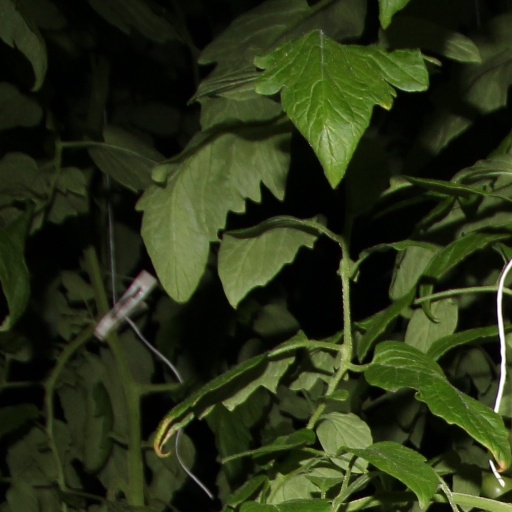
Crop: tomato